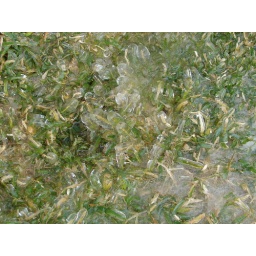
Warm water falling from the roof created these little ice fingers in the grass.